Jaguar XK (X150)

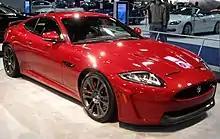
Jaguar XKR-S

Unveiled at the 2011 Geneva Motor Show, the XKR-S is a high performance version of the XKR. Notable changes over the standard XKR include a supercharged AJ-V8 Gen III R direct-injection V8 engine having a maximum power output of at 6,000 to 6,500 rpm and of torque at 2,500 to 5,500 rpm, an increased top speed of , active sports exhaust, a bespoke suspension system, 16-way adjustable memory sports seats with carbon fibre effect leather, reprogrammed Adaptive Dynamics, 20-inch Vulcan wheels and Pirelli P-Zero tyres along with Jaguar's High Performance Braking System.